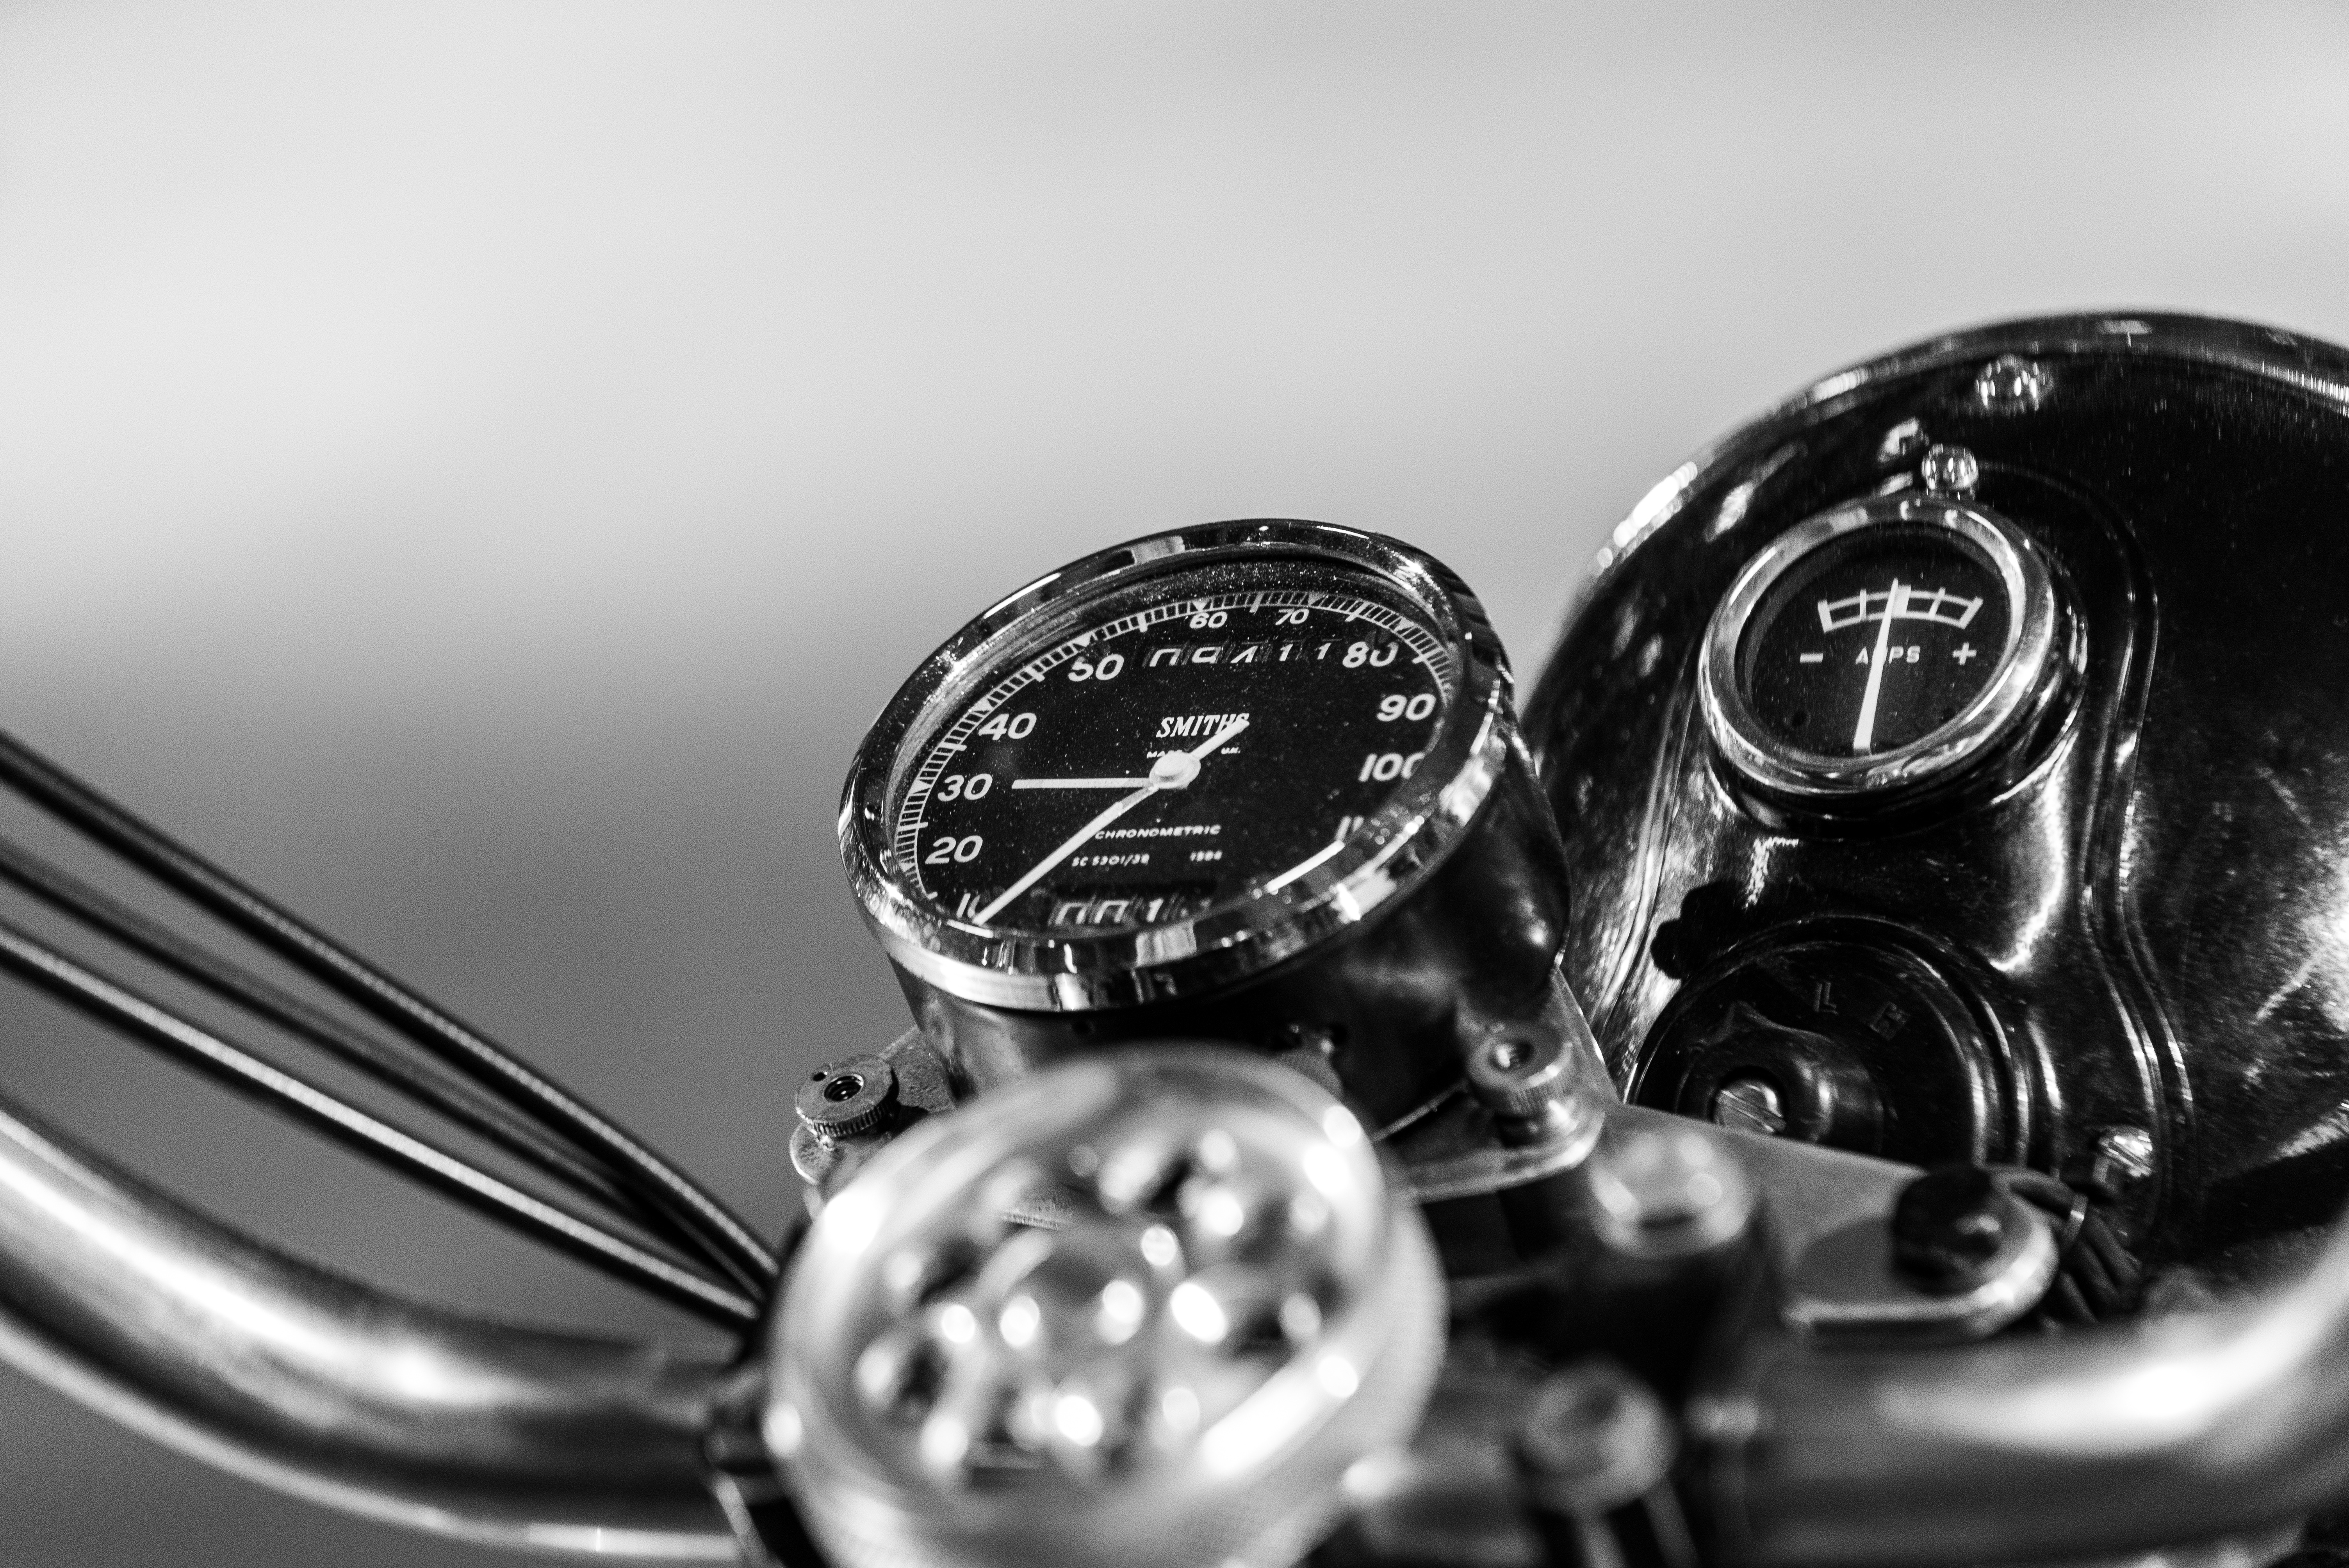
black and white, wheel, black, monochrome, close up, macro photography, monochrome photography, fashion accessory